Military history of Canada

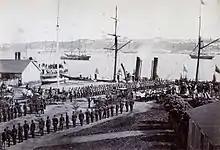
Departure of British forces from Quebec City in 1871. British forces withdrew from most of Canada in 1871, several years after Confederation.

The end of the War of the Sixth Coalition led the British to shift their focus to their war with the US, with Lower Canada and Nova Scotia served as staging areas for the British. The British force gathered in Lower Canada invaded northern New York but was repelled at the Battle of Plattsburgh in September. The force gathered in Halifax had greater success, capturing most of Maine's coastline by mid-September.